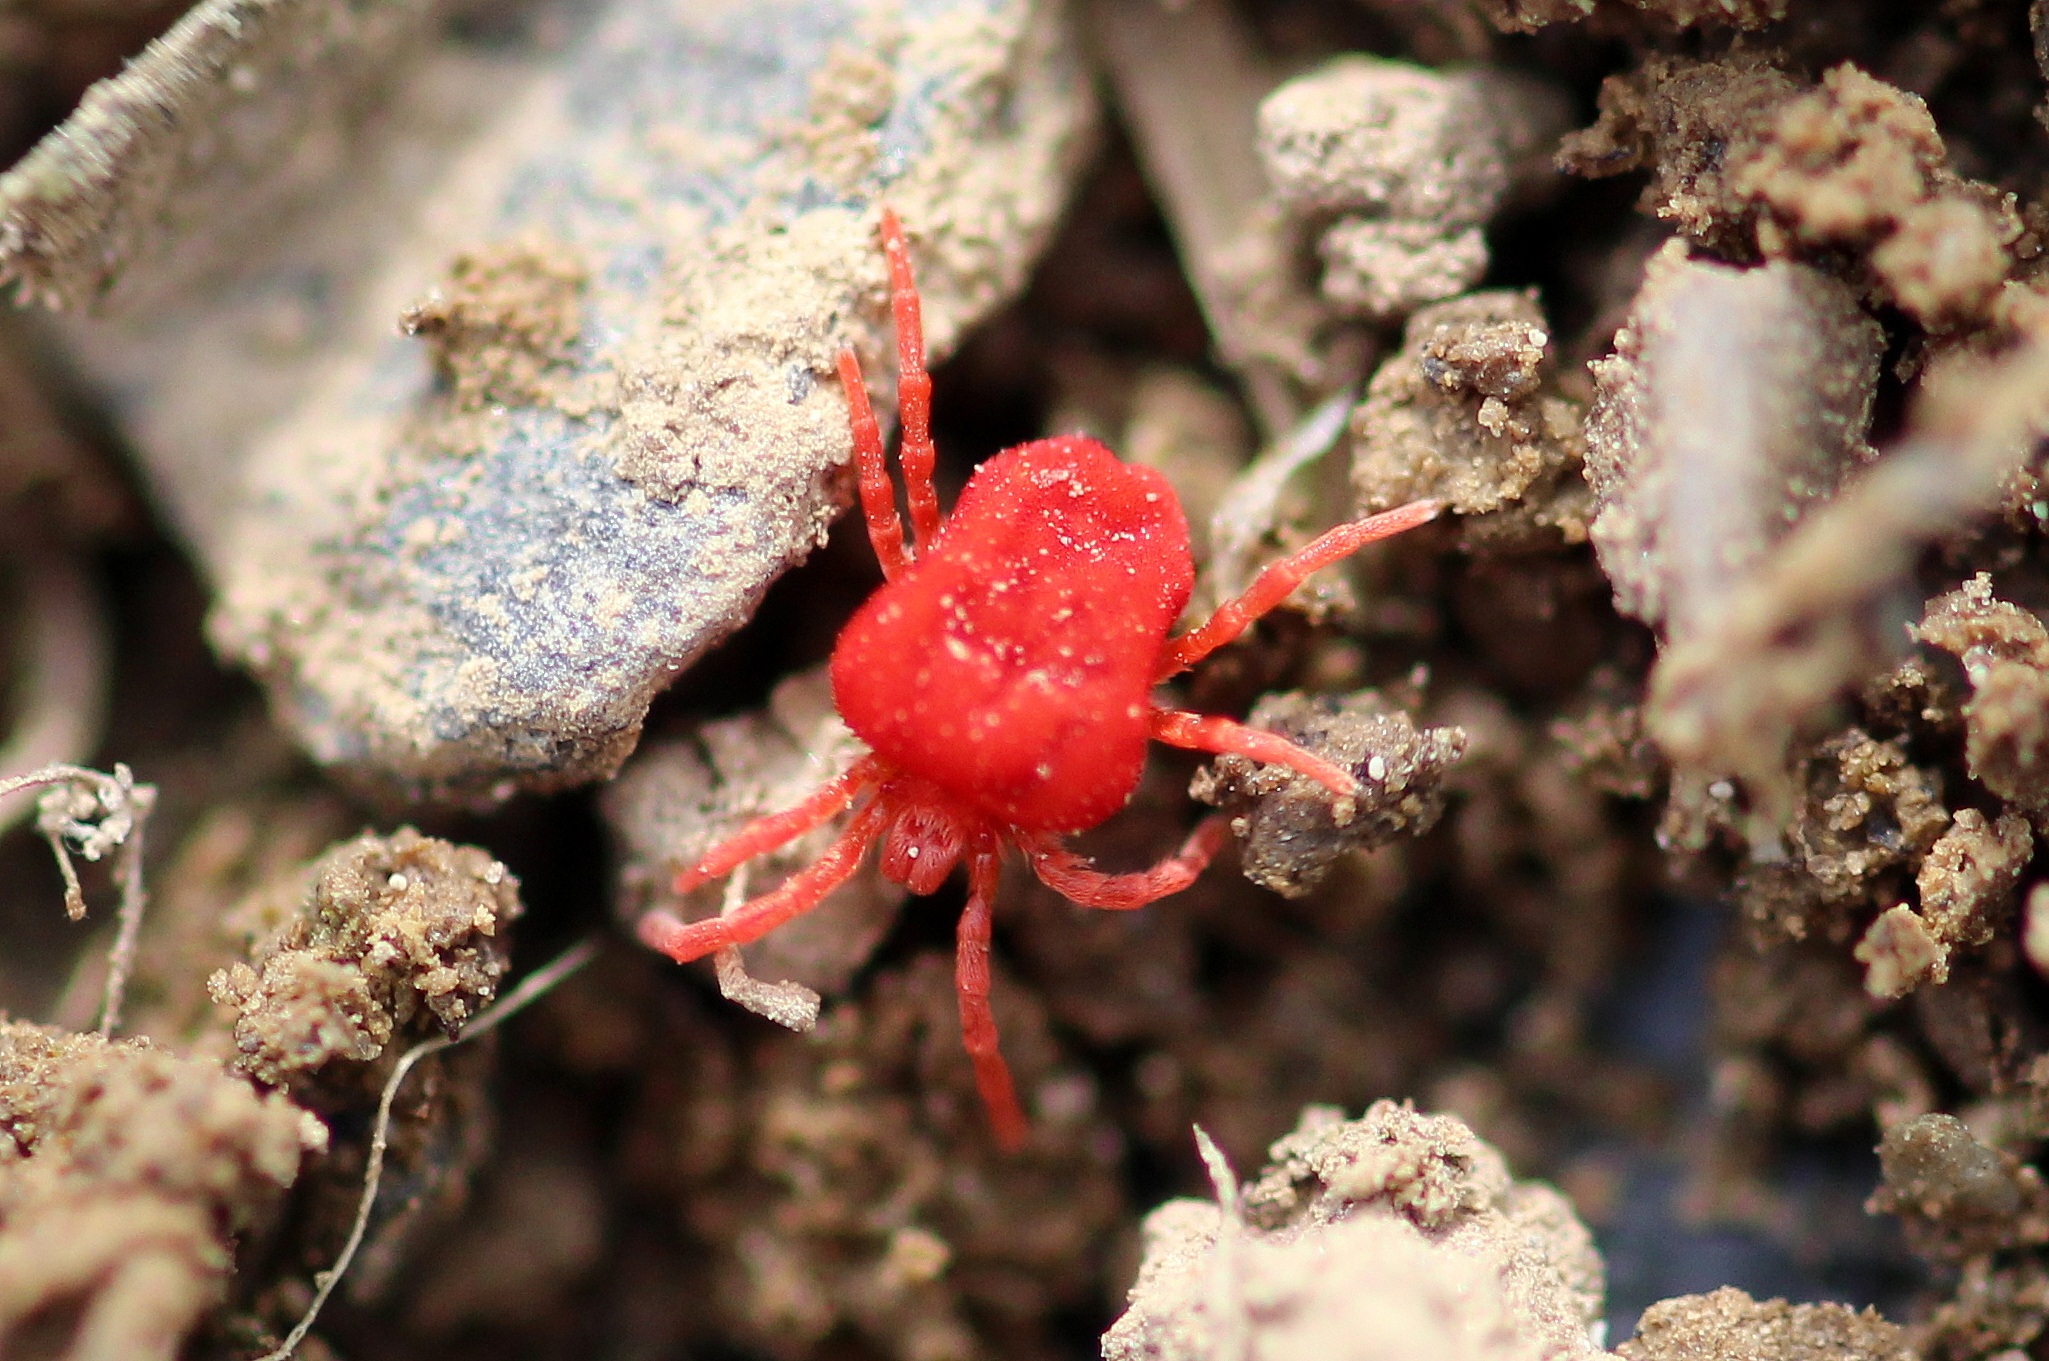
tree, nature, branch, blossom, plant, photography, berry, leaf, flower, frost, food, spring, produce, macro, autumn, close, flora, season, close up, earth, mite, macro photography, in the garden, intense color, red velvet mite, trombidium holosericeum, sammetmilbe